Magna Carta

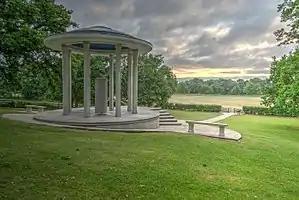
The Magna Carta Memorial at Runnymede, designed by Sir Edward Maufe and erected by the American Bar Association in 1957. The memorial stands in the meadow known historically as Long Mede: it is likely that the actual site of the sealing of Magna Carta lay further east, towards Egham and Staines.

In 1621, a bill was presented to Parliament to renew Magna Carta; although this bill failed, lawyer John Selden argued during Darnell's Case in 1627 that the right of "habeas corpus" was backed by Magna Carta. Coke supported the Petition of Right in 1628, which cited Magna Carta in its preamble, attempting to extend the provisions, and to make them binding on the judiciary. The monarchy responded by arguing that the historical legal situation was much less clear-cut than was being claimed, restricted the activities of antiquarians, arrested Coke for treason, and suppressed his proposed book on Magna Carta. Charles initially did not agree to the Petition of Right, and refused to confirm Magna Carta in any way that would reduce his independence as King.